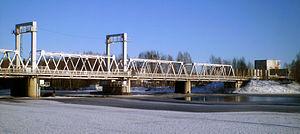
La Voie ferrée Pieksämäki–Joensuu est une Voie ferrée du réseaux de chemin de fer finlandais qui va de Pieksämäki à Joensuu.